Lwów (ship)

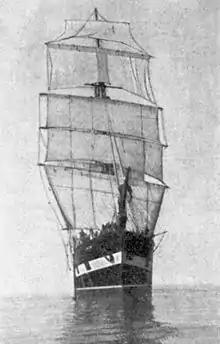
"Lwów"

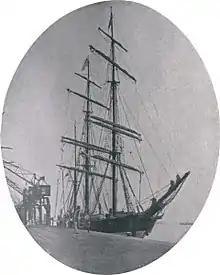
In Rio de Janeiro.

Little is known about the fate of the British frigate "Chinsura". Made of iron, she was launched on 25 April 1868 in Birkenhead, by Clover and Royle yard, and belonged to T. & J. Brocklenbank, a company from Liverpool.